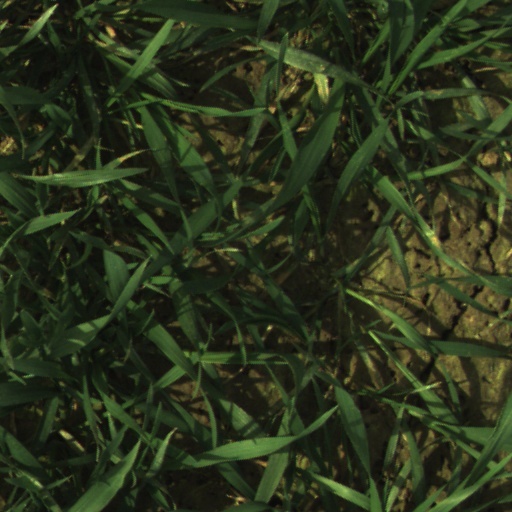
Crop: wheat